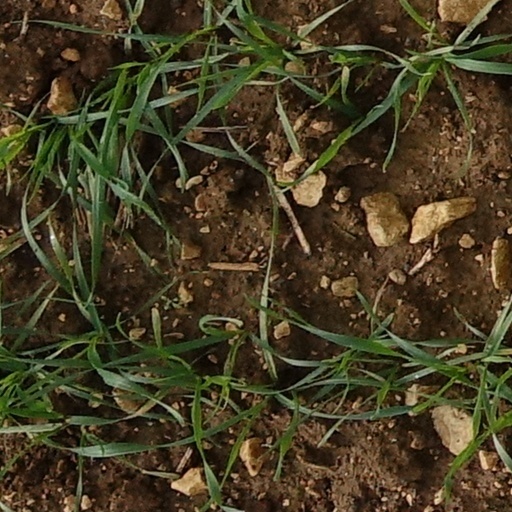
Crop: wheat